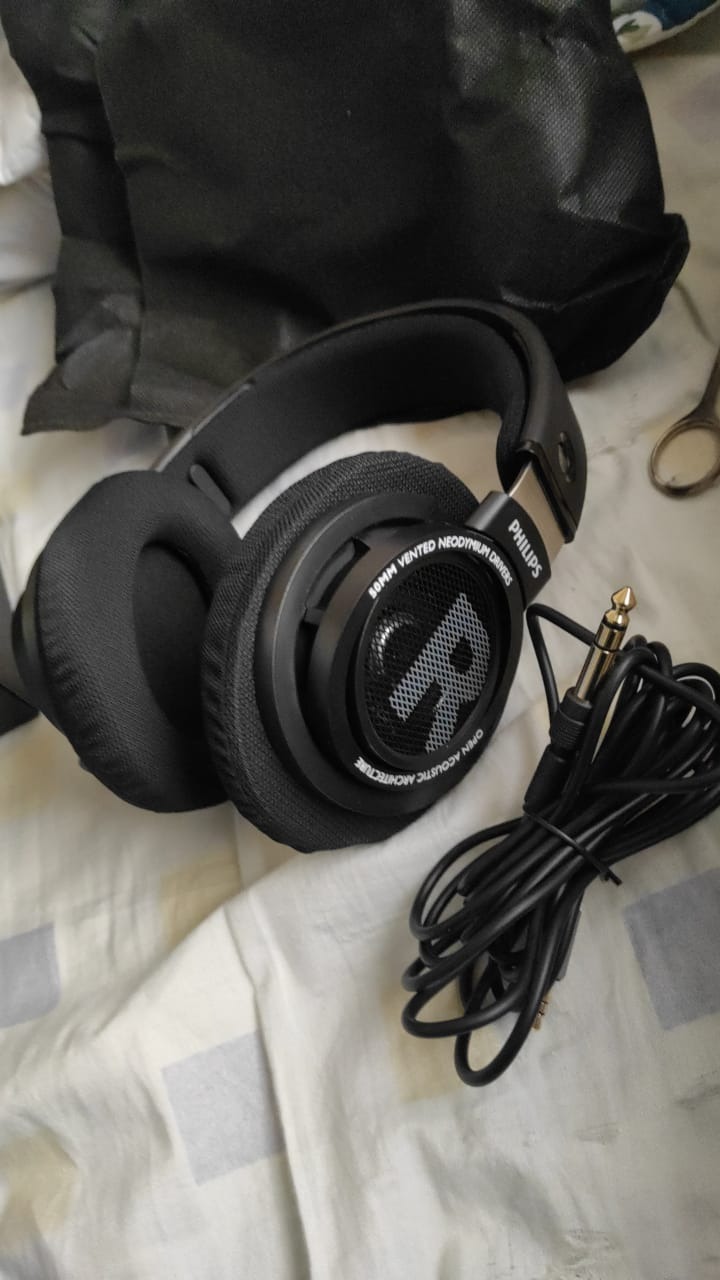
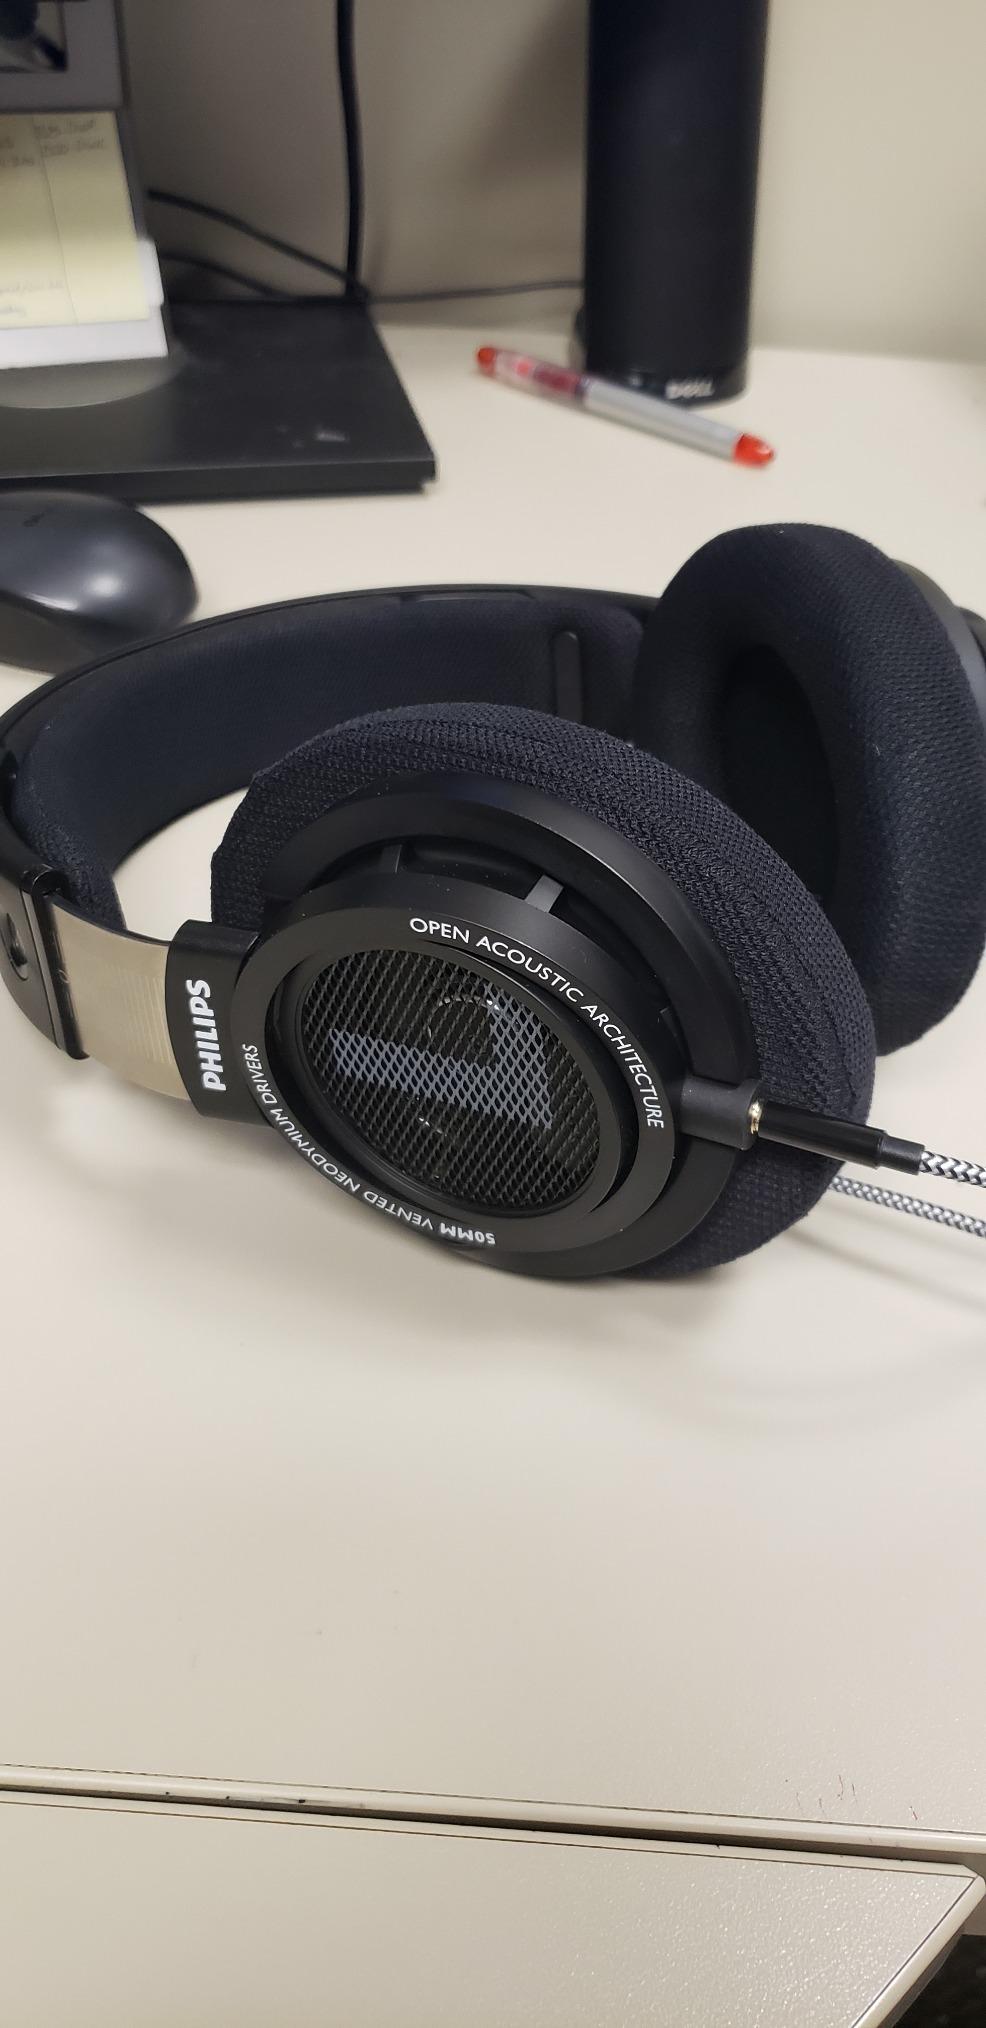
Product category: headphones
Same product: yes